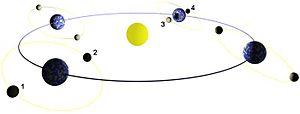
Une éclipse lunaire, ou éclipse de Lune, est une éclipse se produisant à chaque fois que la Lune se trouve dans l'ombre de la Terre. D'un point de vue lunaire, il s'agit d'une occultation du Soleil par la Terre. Cela se produit uniquement lorsque la Lune est éclairée, et quand le Soleil, la Terre et la Lune sont alignés ou proches de l’être. Le type et la taille d'une éclipse lunaire dépendent de la position relative de la Lune par rapport à ses nœuds orbitaux.